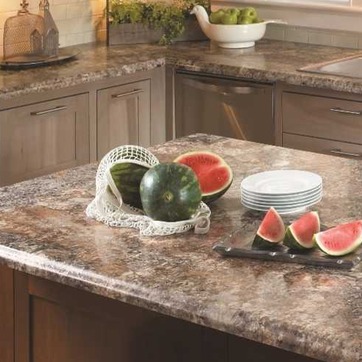
Material: food